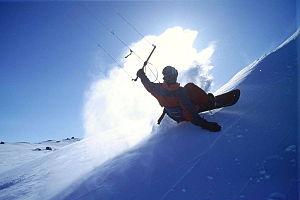
Wareck www.snowkitemasters.info
Le snowkite ou la planche tractée, ou encore paraski est le pendant du kitesurf en sport d'hiver, la planche étant remplacée dans cette discipline par une snowboard ou des skis. Les pratiquants de ce sport peuvent atteindre des vitesses dépassant les 70 km/h et parcourir des distances supérieures à 100km par jour.
L'expression sports d'hiver est apparue à la fin du XIXᵉ siècle pouvant alors désigner les sports pratiqués l'hiver ou « ceux pratiqués exclusivement l'hiver en raison des conditions météorologiques, glace, neige, indispensables à son fonctionnement ». C'est la deuxième définition qui est aujourd'hui retenue avec pour origine le « modèle sportif s'appliquant aux activités physiques pratiqués dans les pays de neige et de glace, invention des gens du Nord c'est-à-dire l'Europe et l'Amérique du Nord avec un rôle prépondérant des Anglais dans la définition des sports ».